Magic Slim

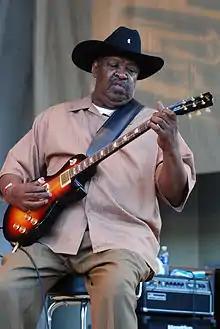
Magic Slim at the Chicago Blues Festival, 2008

Morris Holt (August 7, 1937 – February 21, 2013), known as Magic Slim, was an American blues singer and guitarist. Born at Torrance, near Grenada, Mississippi, the son of sharecroppers, he followed blues greats such as Muddy Waters and Howlin' Wolf to Chicago, developing his own place in the Chicago blues scene.